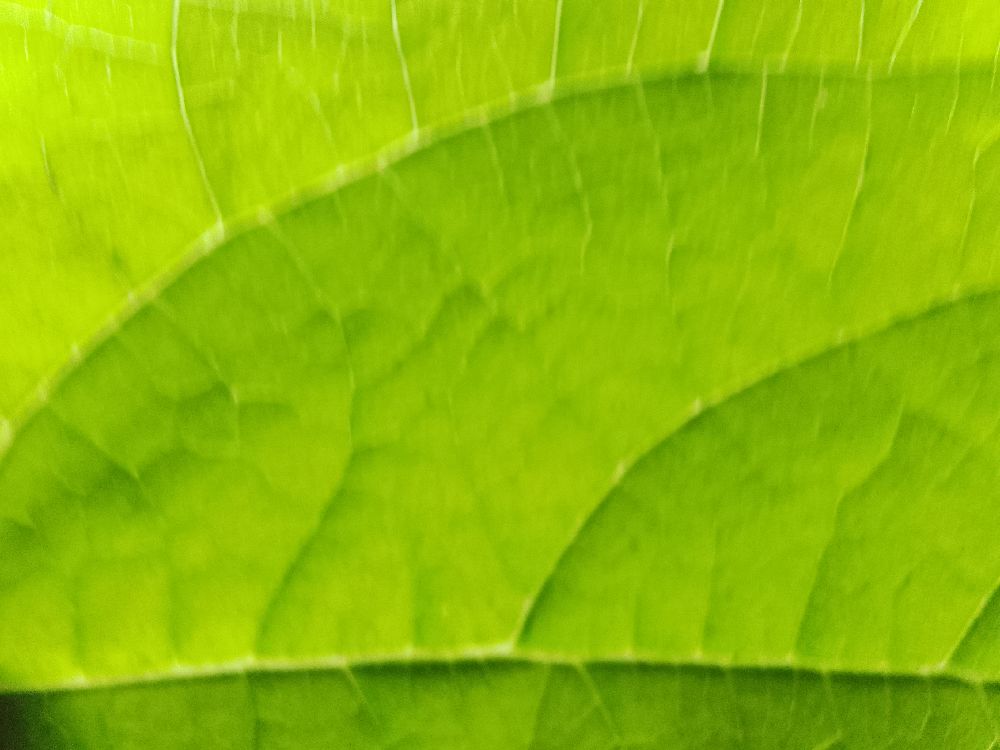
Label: healthy